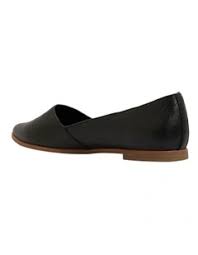
Label: Ballet Flat